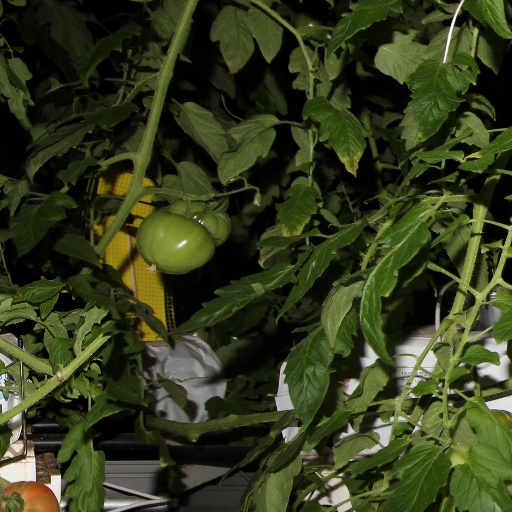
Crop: tomato